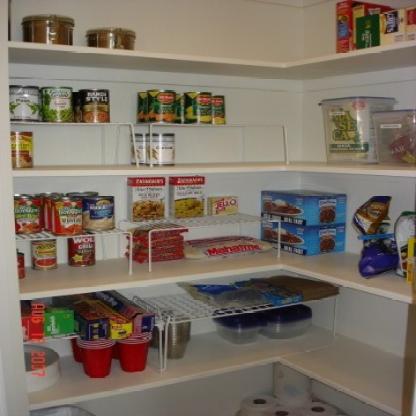
Scene: Indoor